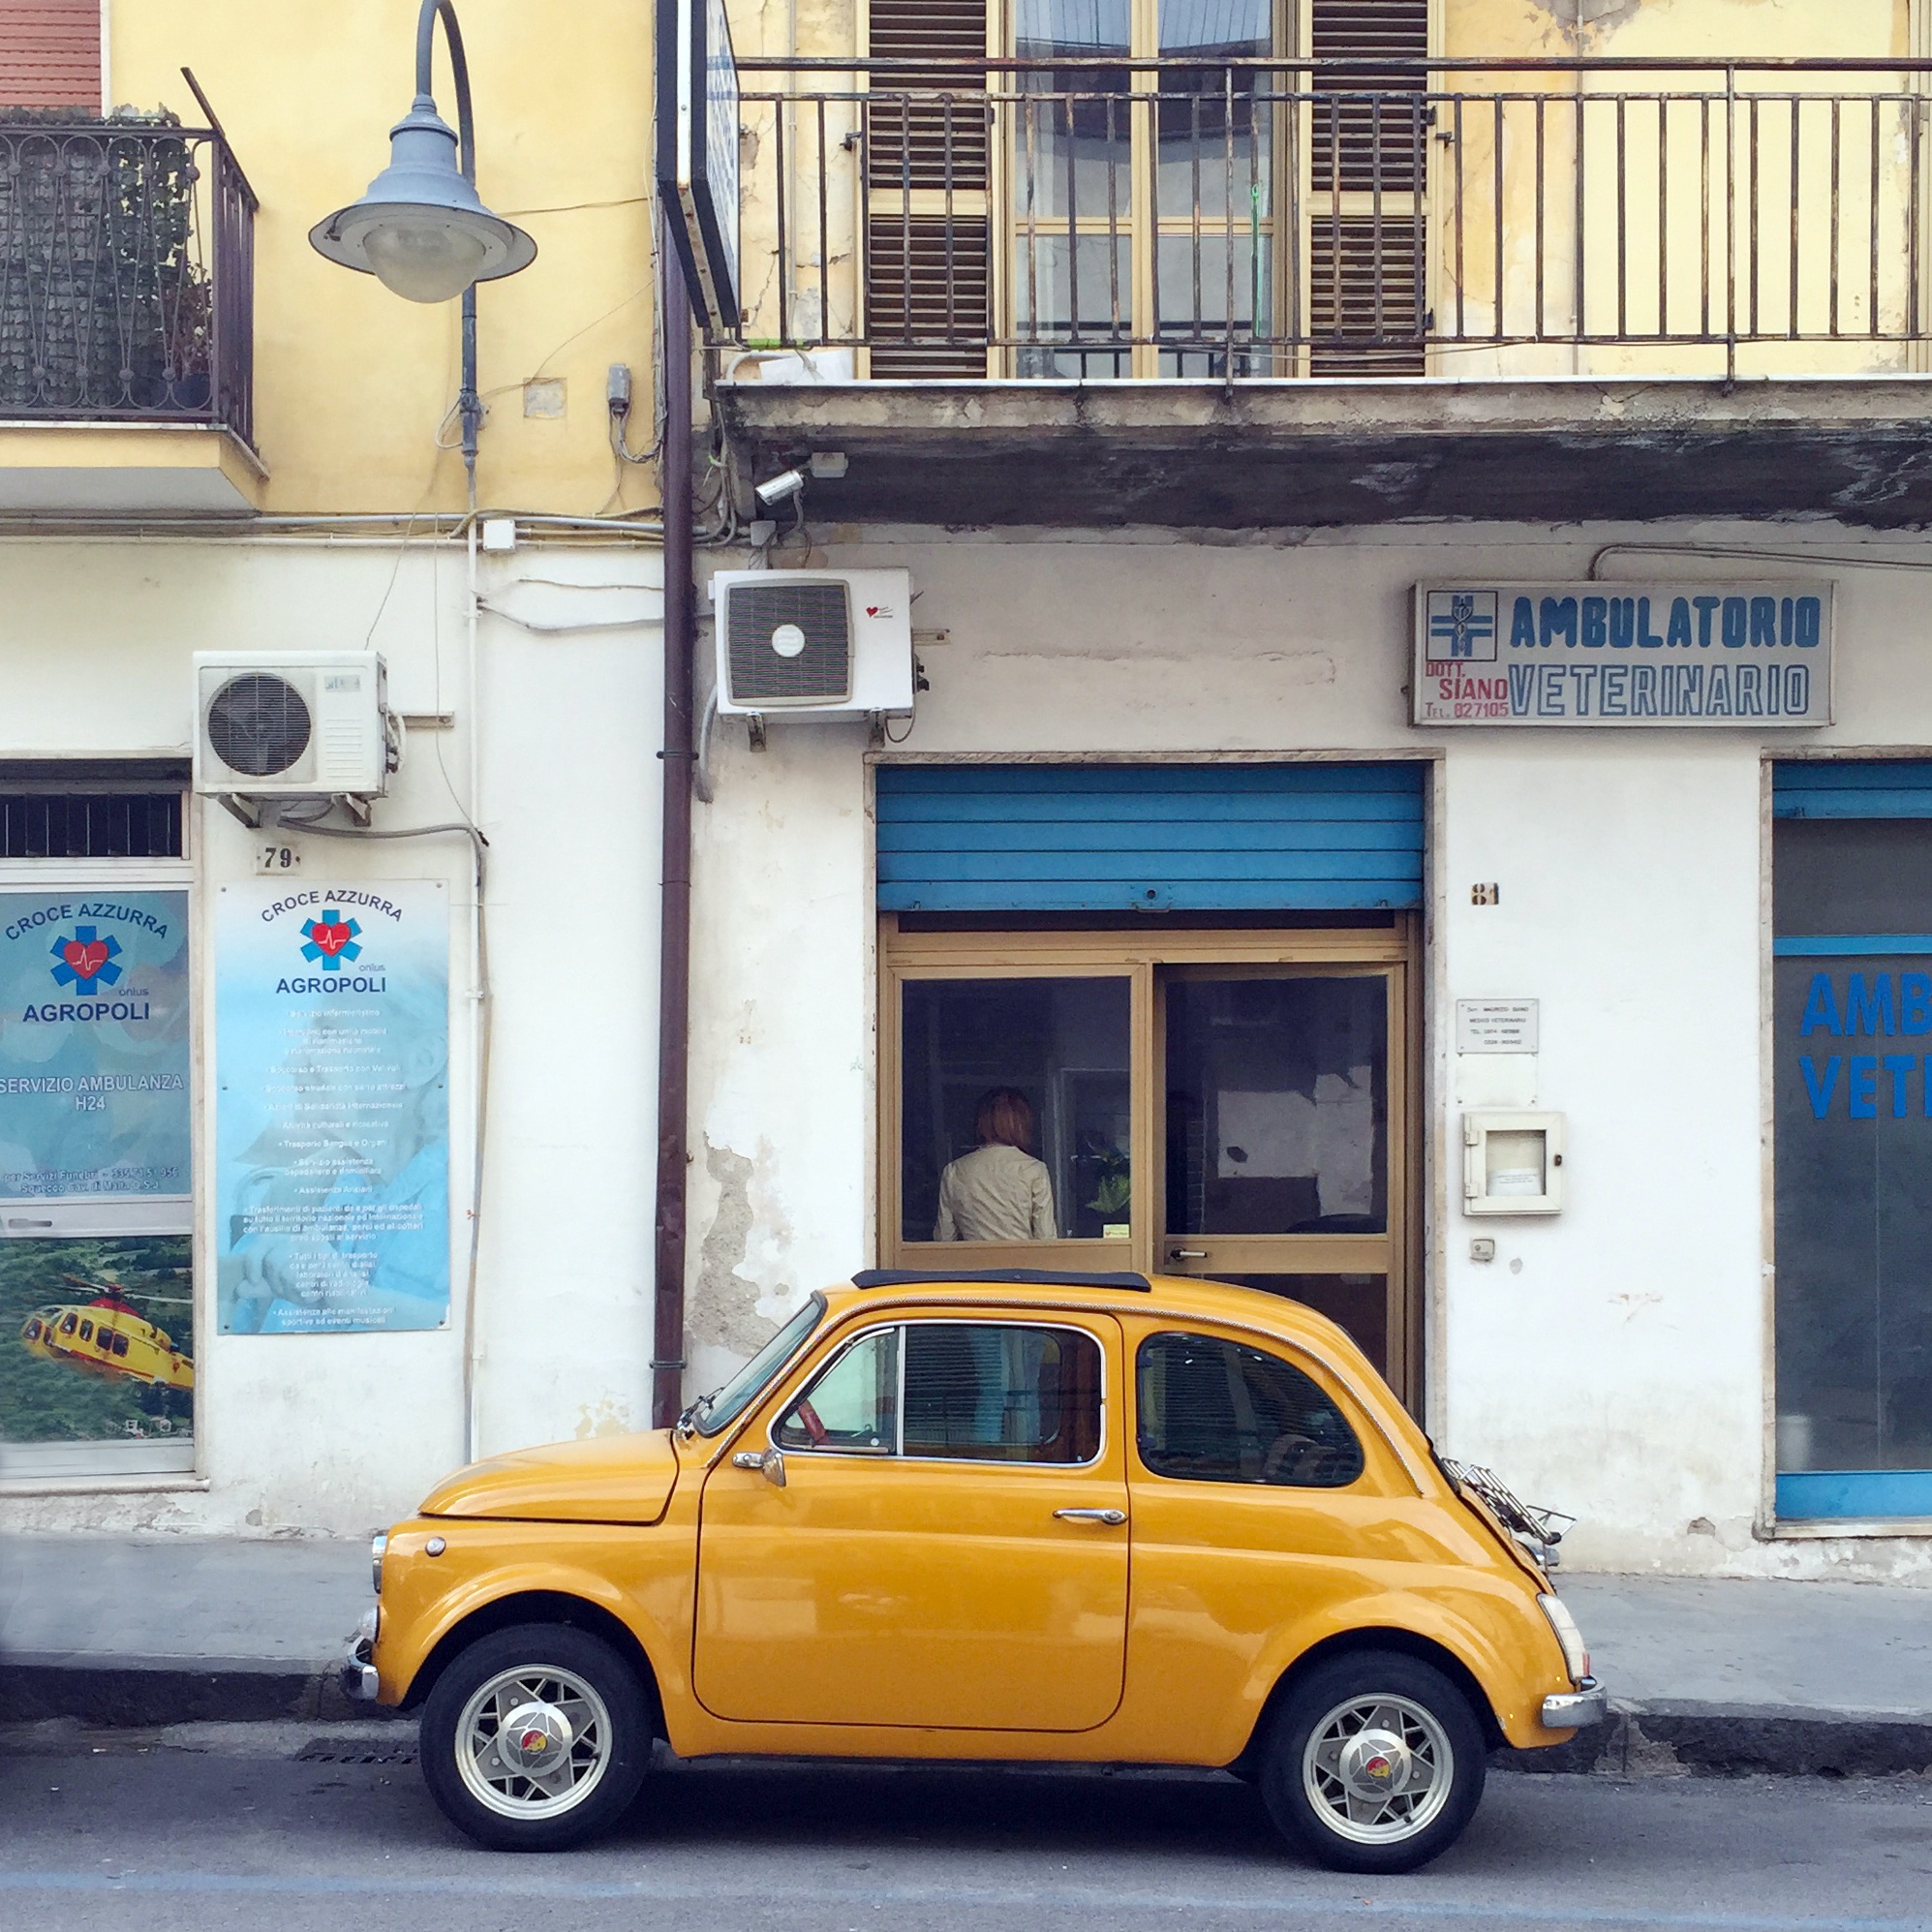
street, car, automobile, city, vehicle, auto, fiat, antique car, city car, land vehicle, automobile make, subcompact car